Dancesport

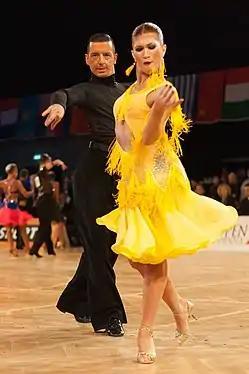
Young couple dancing cha-cha-cha at competitions in Austria.

There are a wide variety of dance competitions. They range from the well known Blackpool Dance Festival, an event open to all, to competitions conducted exclusively for university students, such as those hosted by the Inter Varsity Dance Association in the UK.